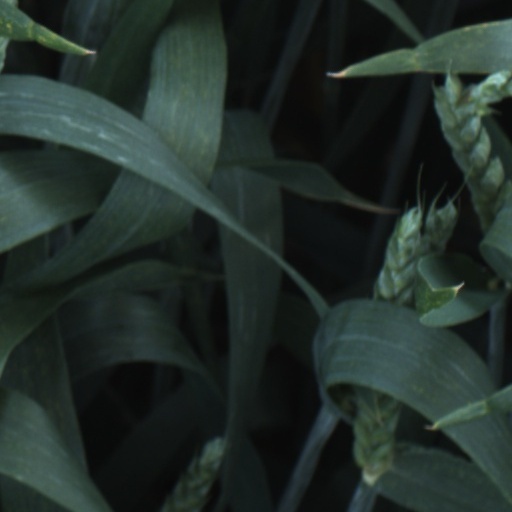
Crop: wheat